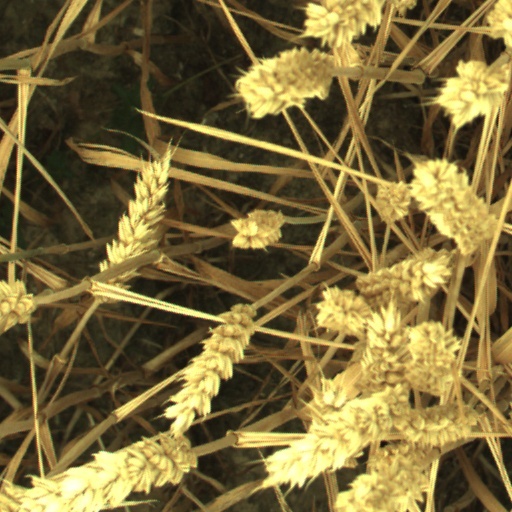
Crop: wheat